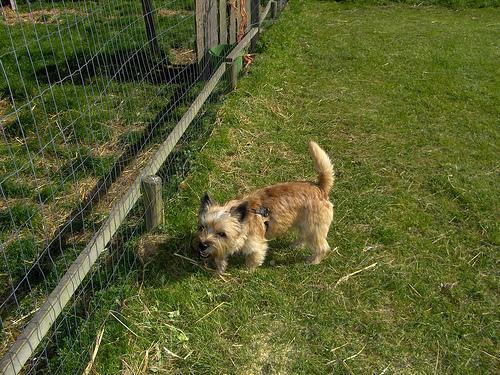
cairn